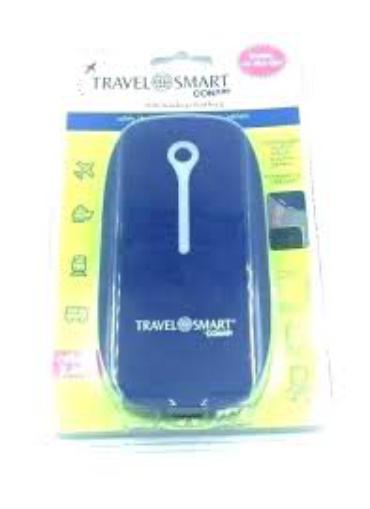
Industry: Others